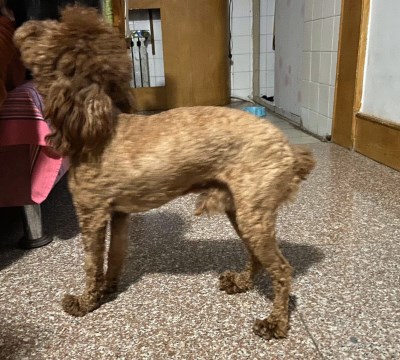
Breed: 7449-n000128-teddy